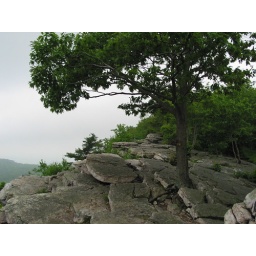
This lone tree grows out of the rocks near the edge.